Wade Hampton III

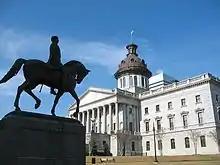
Statue of Wade Hampton at South Carolina State House

Hampton was offered the nomination for governor in 1865, but he refused because he believed that Northerners would naturally be suspicious of a former Confederate general seeking political office only months after the end of the Civil War. Hampton campaigned to ask supporters "not" to vote for him in the gubernatorial election. In 1868, he became the chair of the South Carolina Democratic Party central committee. That year, the Radical Republicans won the election.